Gabriele Minì

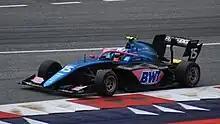
Minì driving the Dallara F3 2019 during the 2023 Spielberg Formula 3 round

Minì remained with ART Grand Prix for the 2022 season. Minì started the season with a third place in the Monza opener, before taking a commanding double pole for Imola. He was stripped of his first win during the first race due to a false start, but secured redemption the next day in the wet with a first victory. Following a Monaco rostrum, Minì triumphed in Le Castellet, holding off championship leader Dino Beganovic for his second win. This was followed with a run of four consecutive podiums in Zandvoort and at the Hungaroring. However, Minì would be absent from the podium in the next three rounds, which included a disqualification from second place in the first Spa-Francorchamps race. Despite a total of nine podium finishes across the year, he was beaten to the title by Beganovic. However, Minì clinched second overall in the standings by winning the final race in Mugello by overcoming two rivals, allowing him to move ahead of Paul Aron in the standings by a single point.